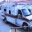
Label: ambulance